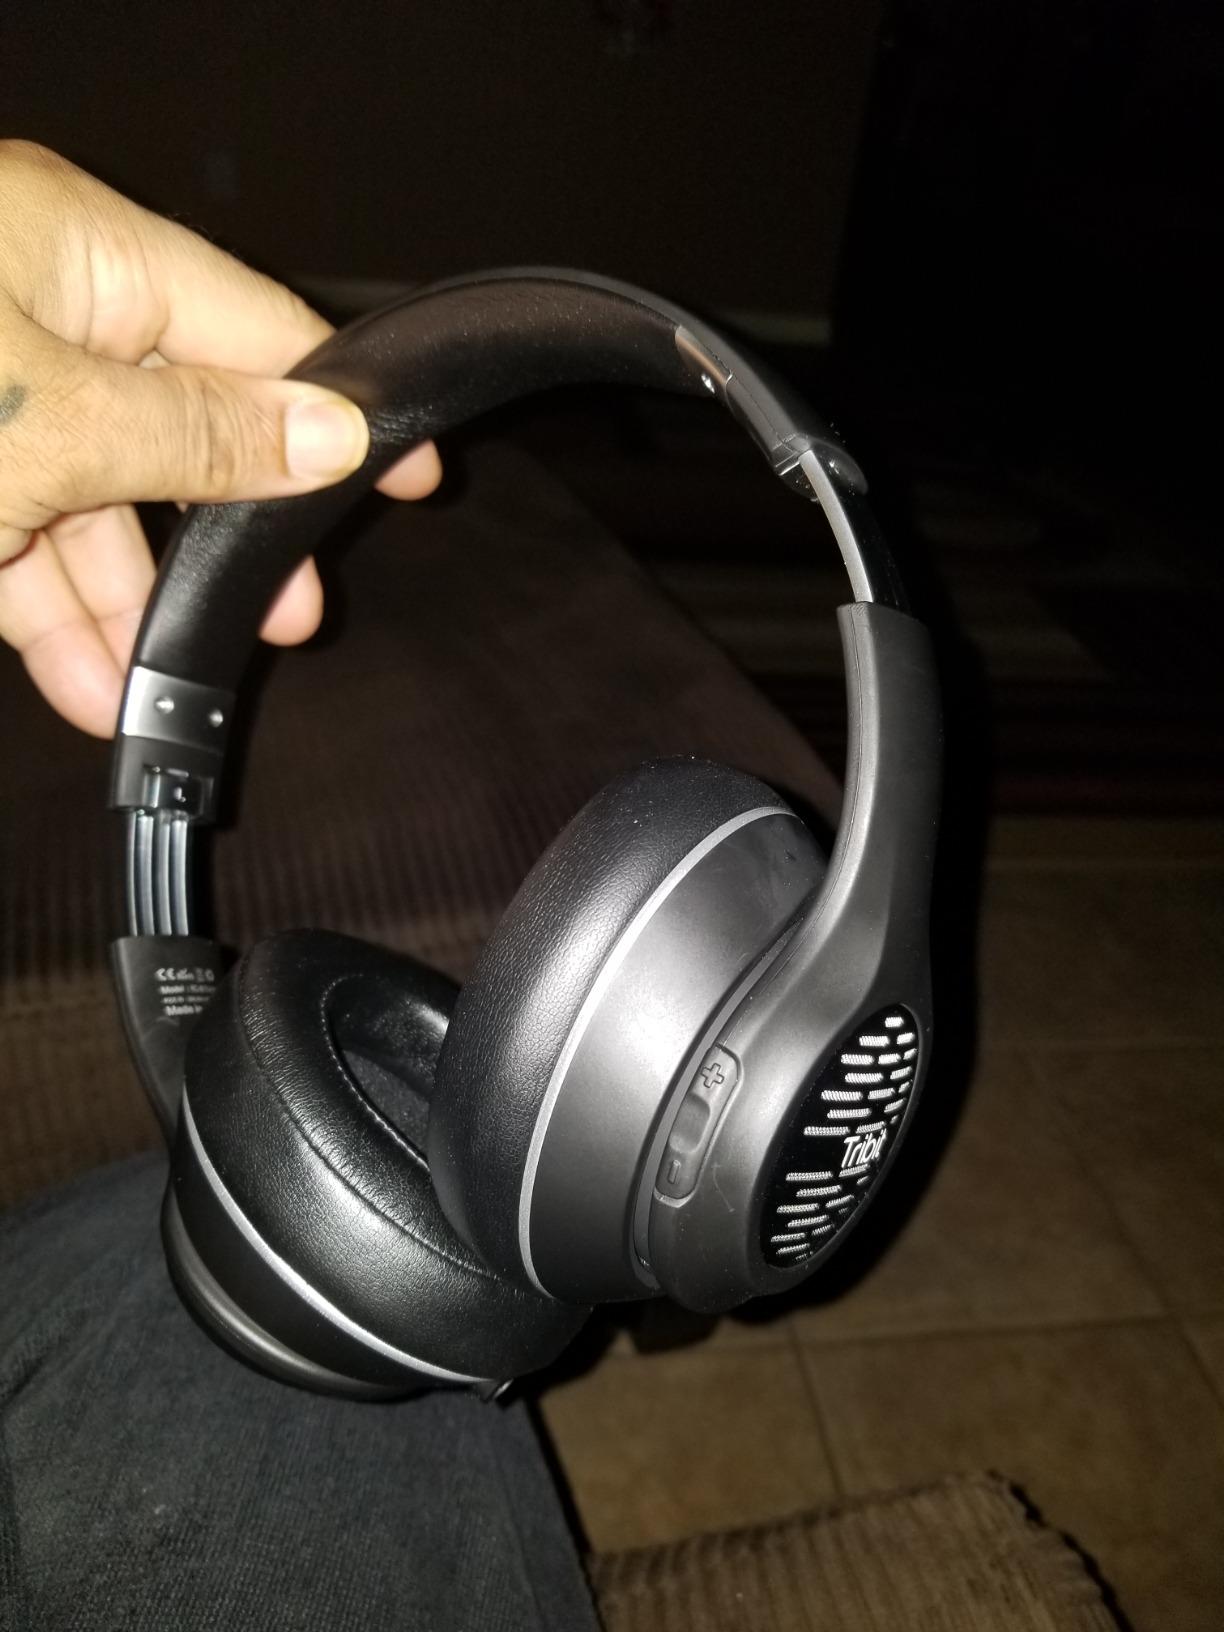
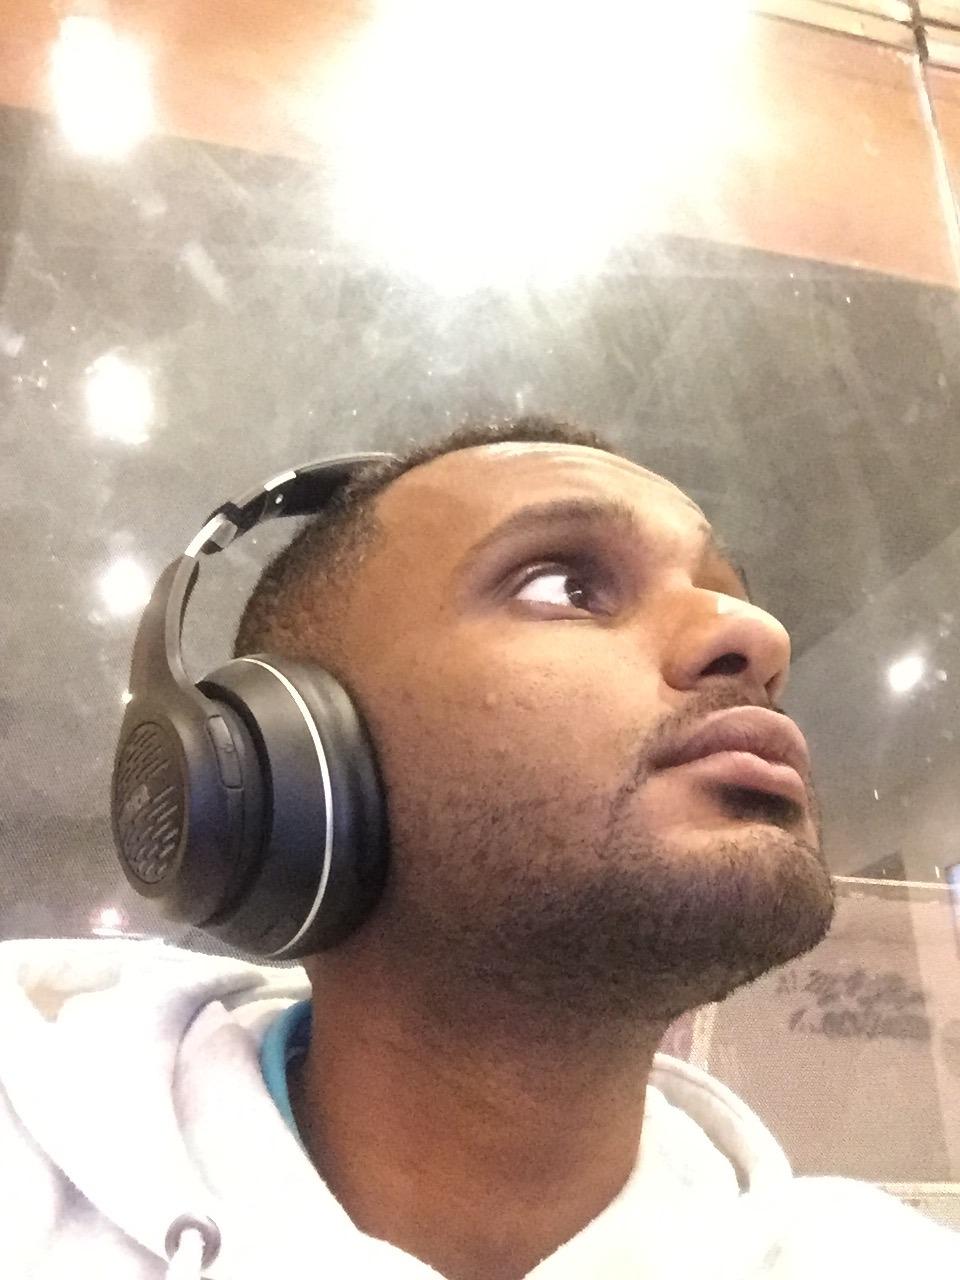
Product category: headphones
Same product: yes